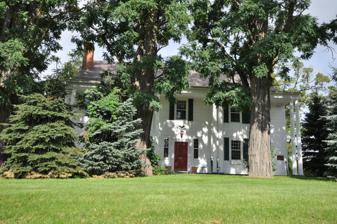
Building: Simeon Smith Mansion
Country: United States of America
Year built: 1876
Historic house in Vermont, United States Not to be confused with the nearby Simeon Smith House (West Haven, Vermont) . United States historic place Simeon Smith Mansion U.S. National Register of Historic Places U.S. Historic district Show map of Vermont Show map of the United States Location Smith/Doran Rd. W of jct. with VT 22A , West Haven, Vermont Coordinates 43°38′9″N 73°18′8″W / 43.63583°N 73.30222°W / 43.63583; -73.30222 Area 108 acres (44 ha) Built 1876 ( 1876 ) Architect Webber, Payson R. Architectural style Colonial Revival , Georgian NRHP reference No. 91001675 Added to NRHP November 21, 1991 The Simeon Smith Mansion is a historic farm property on Smith (or Doran) Road in West Haven, Vermont .  The property, more than 100 acres (40 ha) includes a farmhouse dating to the 1790s, which was the seat of Simeon Smith, a prominent local doctor, politician, and landowner.  The property was listed on the National Register of Historic Places in 1991. Description and history The Simeon Smith Mansion stands in a rural area of eastern West Haven, on the west side of Smith (or Doran) Road, a gravel road extending south from Main Road, a short way west of Vermont Route 22A .  The main house is a 2 + 1 ⁄ 2 -story wood-frame structure, with a gable roof , end chimneys, clapboard siding, and a granite foundation.  A single-story ell extends to the rear.  Across the front stands a monumental two-story Colonial Revival portico , with a shed roof supported by Tuscan columns, some grouped in closely spaced pairs.  The facade sheltered by this portico is five bays wide, with a center entrance set in a moulded surround that has narrow sash windows (two panes wide) on either side.  The interior follows a traditional Georgian central hall plan, with two rooms on each side of a center hallway.  The front rooms exhibit a combination of period 18th-century finishes and alterations made during a major 1937 update of the structure. The property was purchased in 1789 by Simeon Smith, and the house was probably built not long afterward.  Smith had moved to the area in 1783 from northwestern Connecticut .  This house was built for him by William Sprat (or Sprats), a Connecticut builder who spent his later years in this area, and is buried in a West Haven cemetery next to Simeon Smith.  Smith was a prominent early settler of the area, and made a significant fortune speculating in land, in addition to providing medical services, serving as a local probate judge and in the state legislature. See also Gov. Smith Homestead , built for Smith in Sharon, Connecticut National Register of Historic Places listings in Rutland County, Vermont References